Elisabeth Pepys

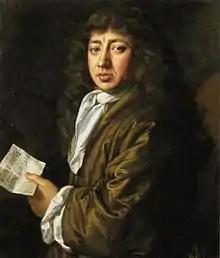
Samuel Pepys by John Hayls, who also painted Mrs Pepys

Most of what is known about Elisabeth Pepys comes from her husband's diary, which he kept between January 1660 and 31 May 1669. Their marriage and relationship are a key theme throughout. They were married on 1 December 1655 at St Margaret's, Westminster, not by a clergyman but by Richard Sherwyn, Esq., a Westminster Justice of the Peace, an arrangement for civil marriages put in place by Cromwell's government. Samuel Pepys later remembered the wedding in great detail, recalling that Elisabeth had worn a petticoat trimmed with gold lace. Although the couple had a civil ceremony on 1 December 1655, they celebrated their wedding anniversary on 10 October, when a religious ceremony was held and they started to live together. Richard Ollard attributes this lapse of time to Elisabeth's youth.